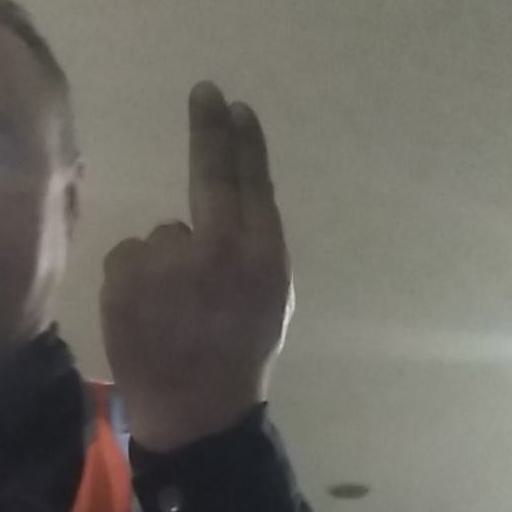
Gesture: two_up_inverted